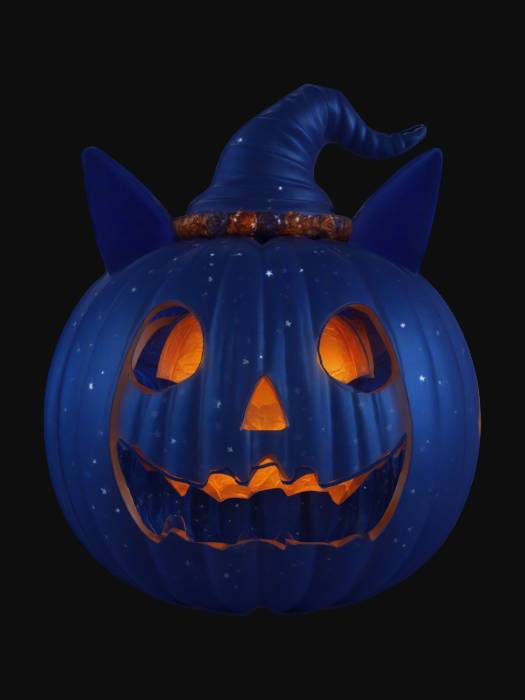
미적 점수 (1~10점): 8